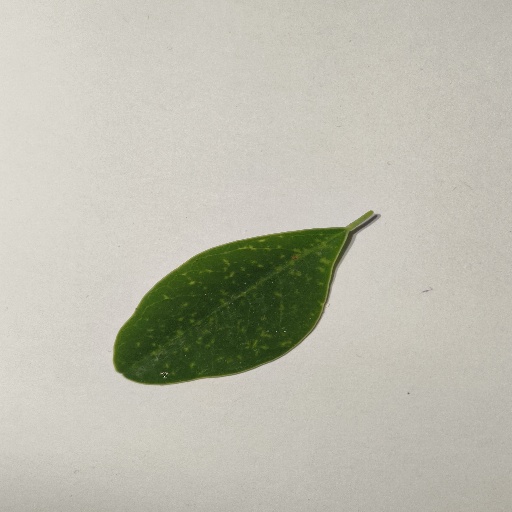
Species: Sojina
Leaf condition: Healthy Leaf